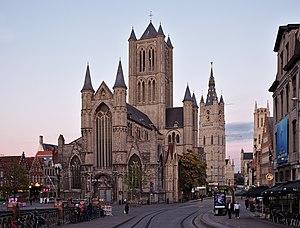
L'église Saint-Nicolas est un des plus anciens et des plus imposants édifices de la ville de Gand en Belgique. Commencée au début du XIIIᵉ siècle pour remplacer une ancienne église romane, la construction a duré tout le siècle dans le style architectural particulier gothique scaldien.